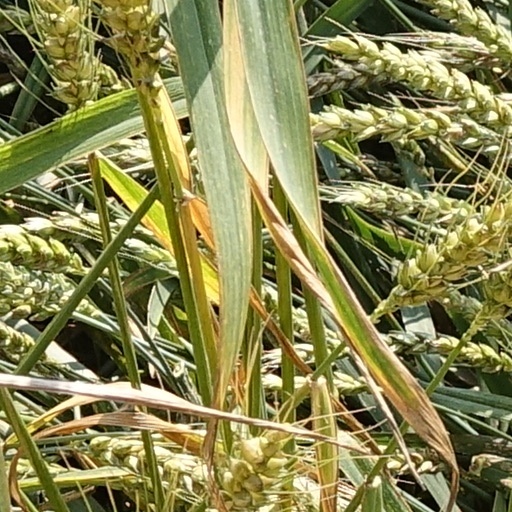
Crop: wheat